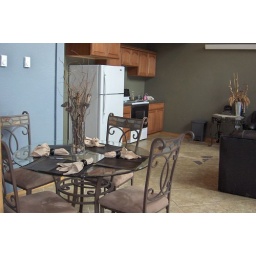
I love the tile in this cabin. Notice the cross on the floor near the kitchen area.